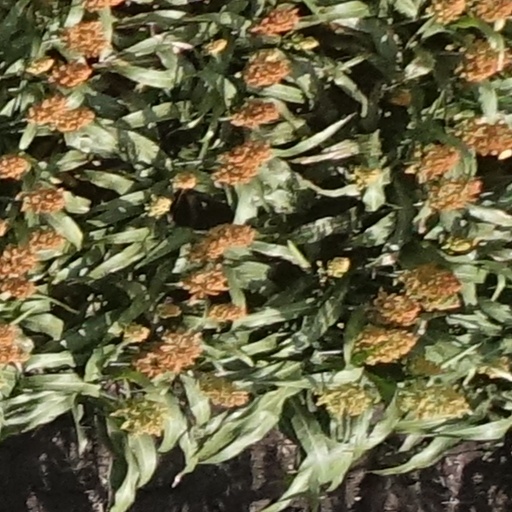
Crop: sorghum